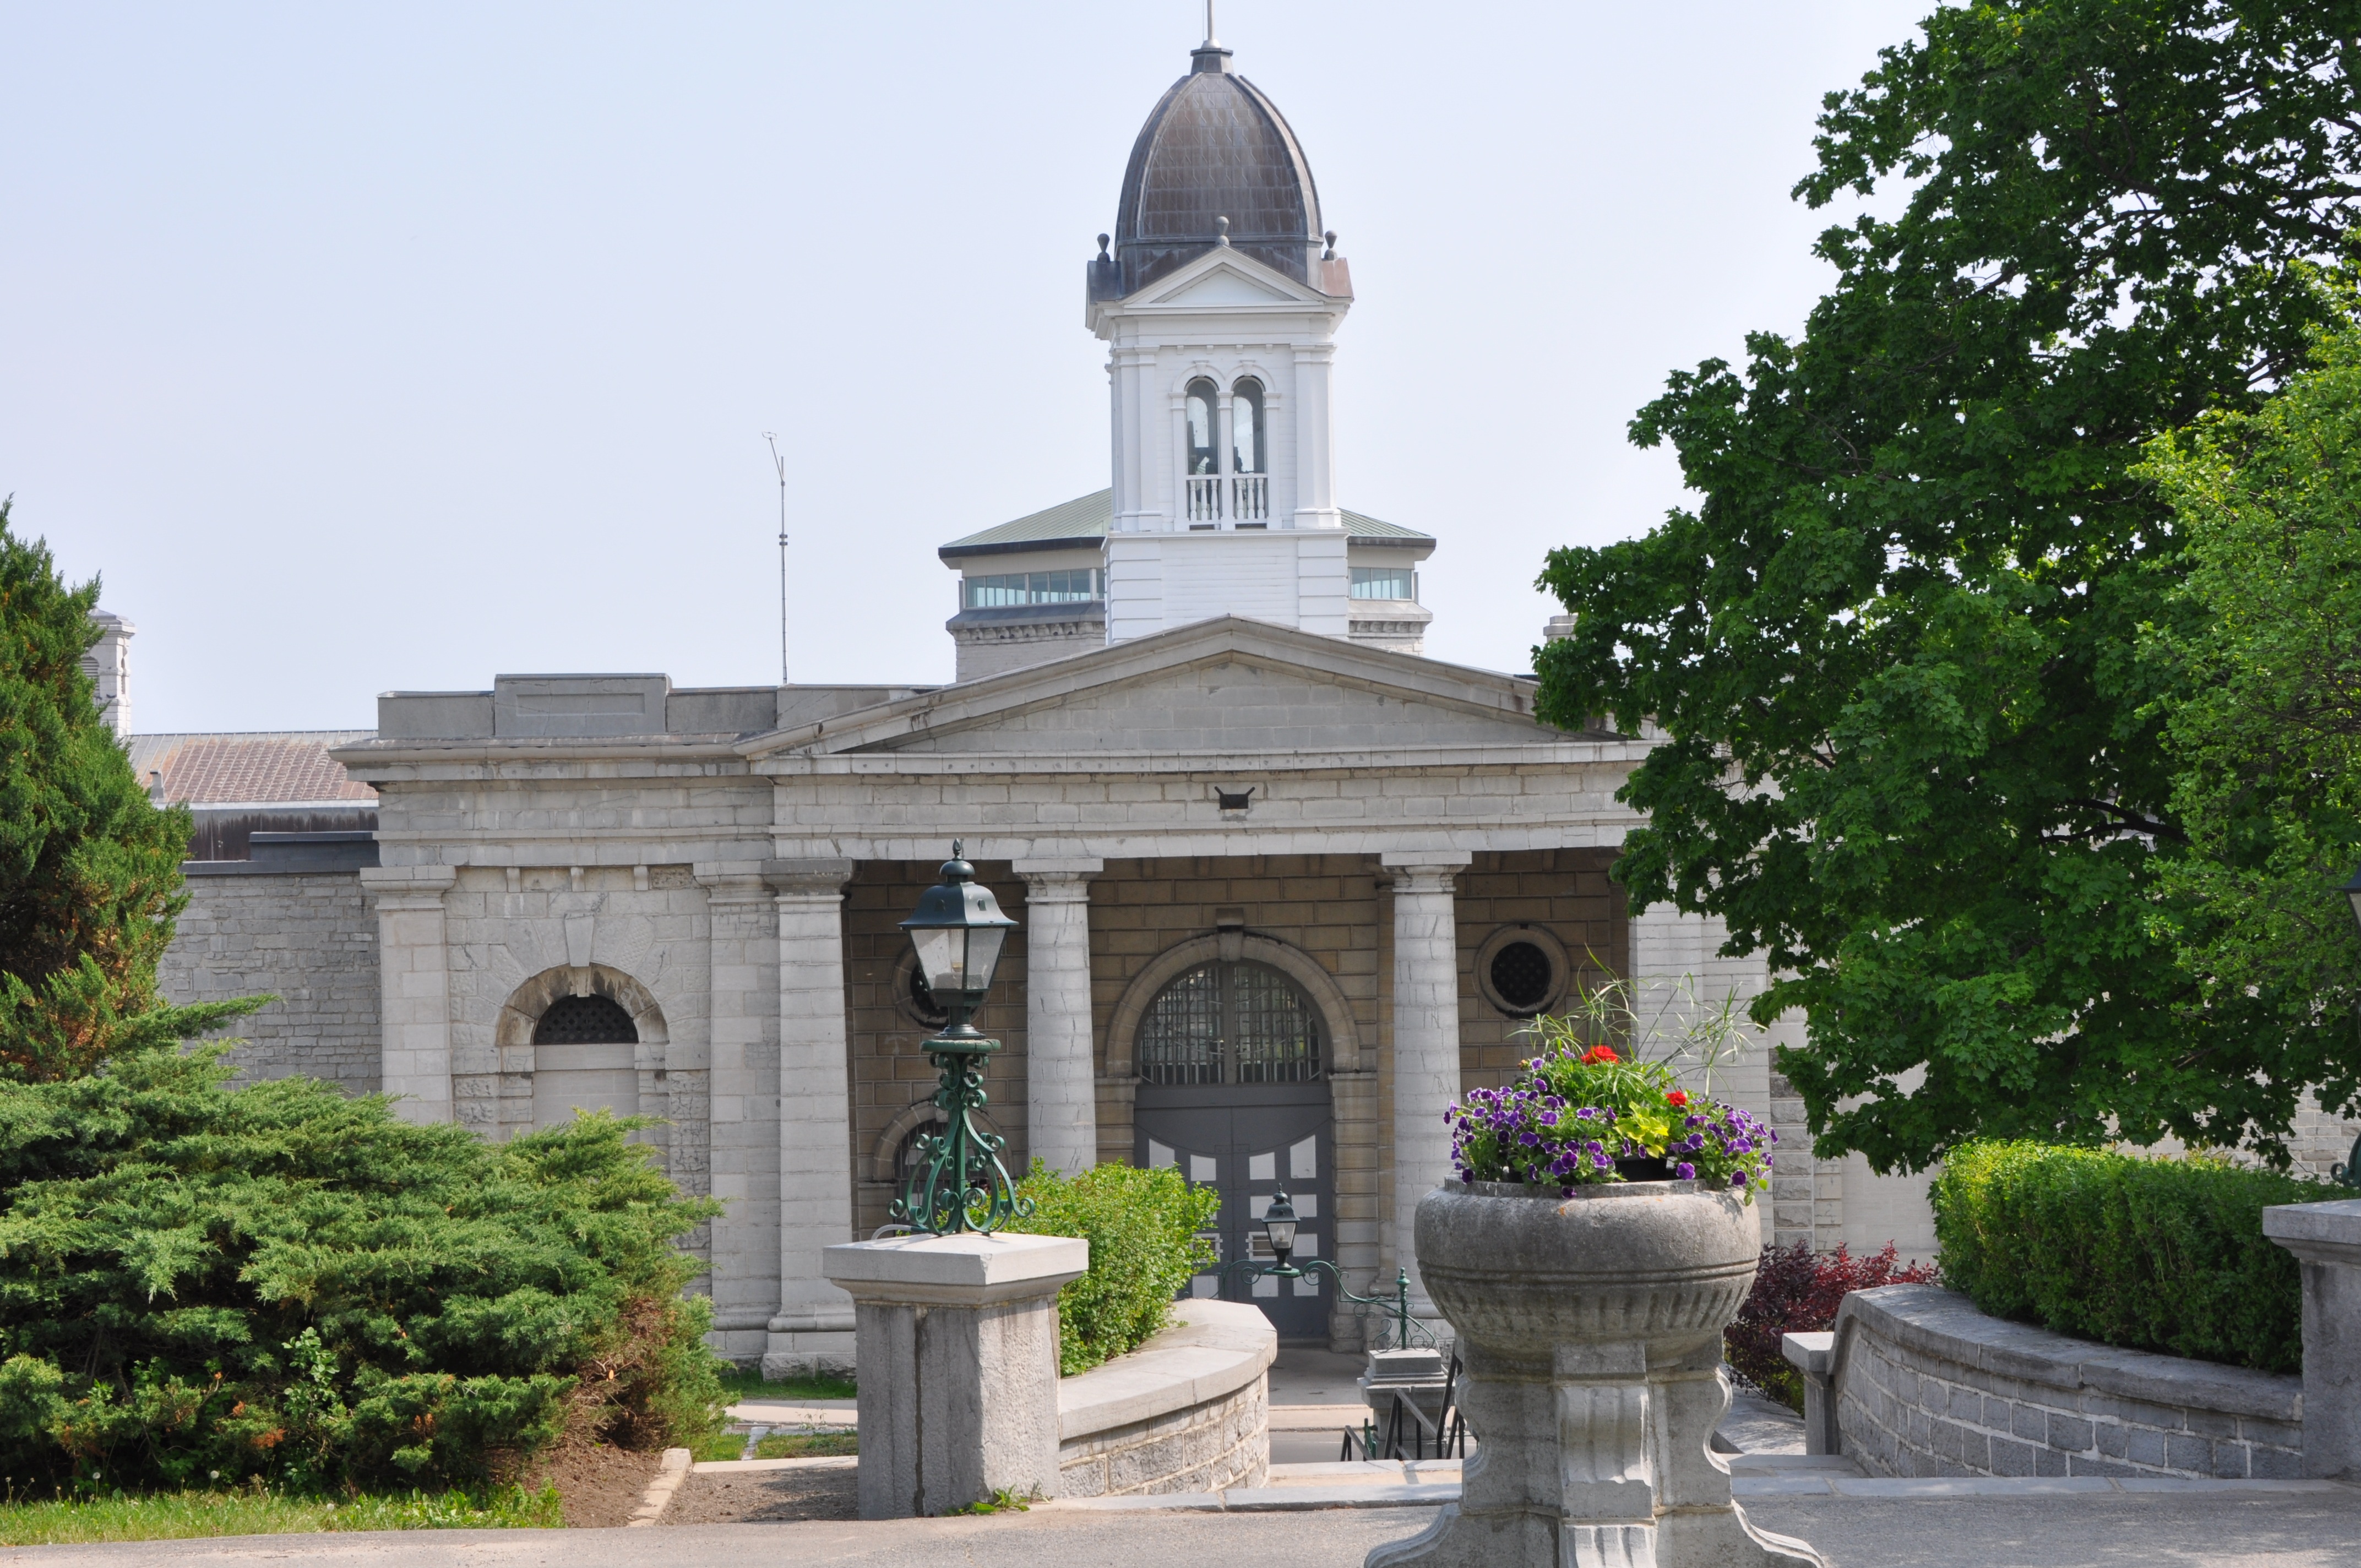
tree, mansion, building, landmark, facade, church, chapel, historic, place of worship, memorial, prison, ontario, estate, mausoleum, kingston, historic site, outdoor structure, spanish missions in california, kingston penitentiary